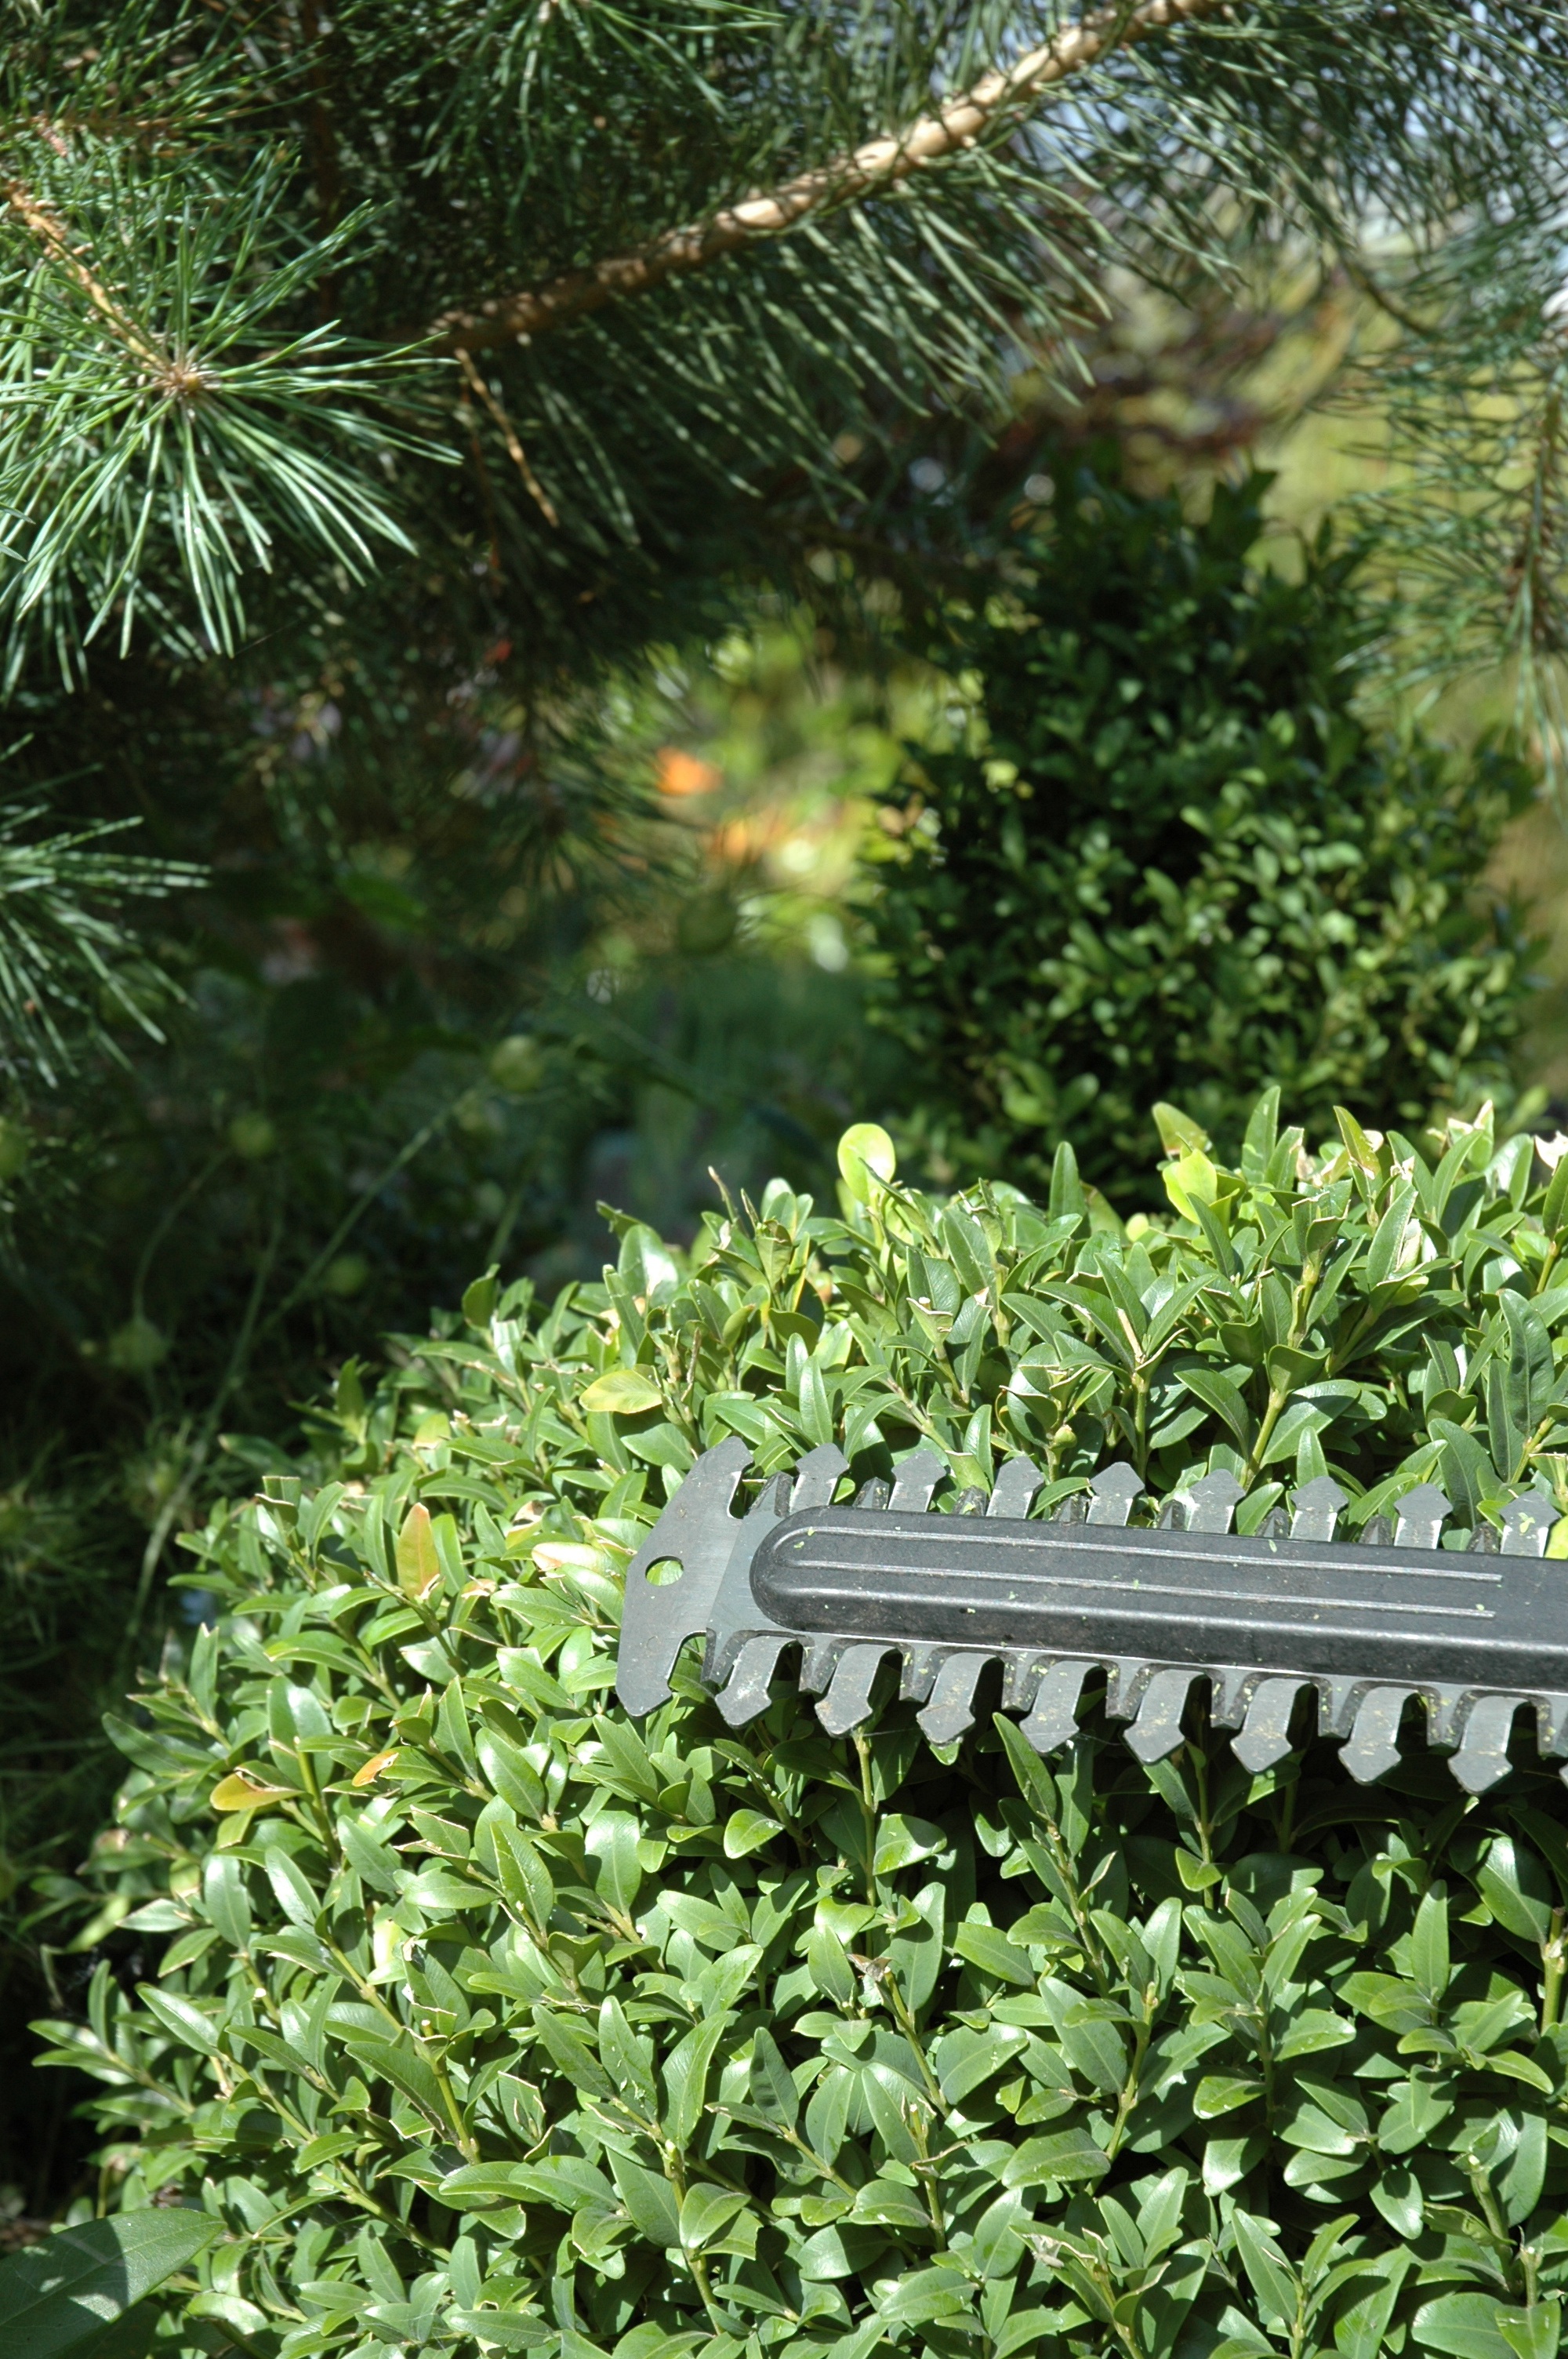
tree, grass, branch, plant, lawn, leaf, flower, green, backyard, botany, garden, flora, gardening, shrub, botanical garden, woodland, yard, boxwood, shear, woody plant, land plant, hedge trimmer